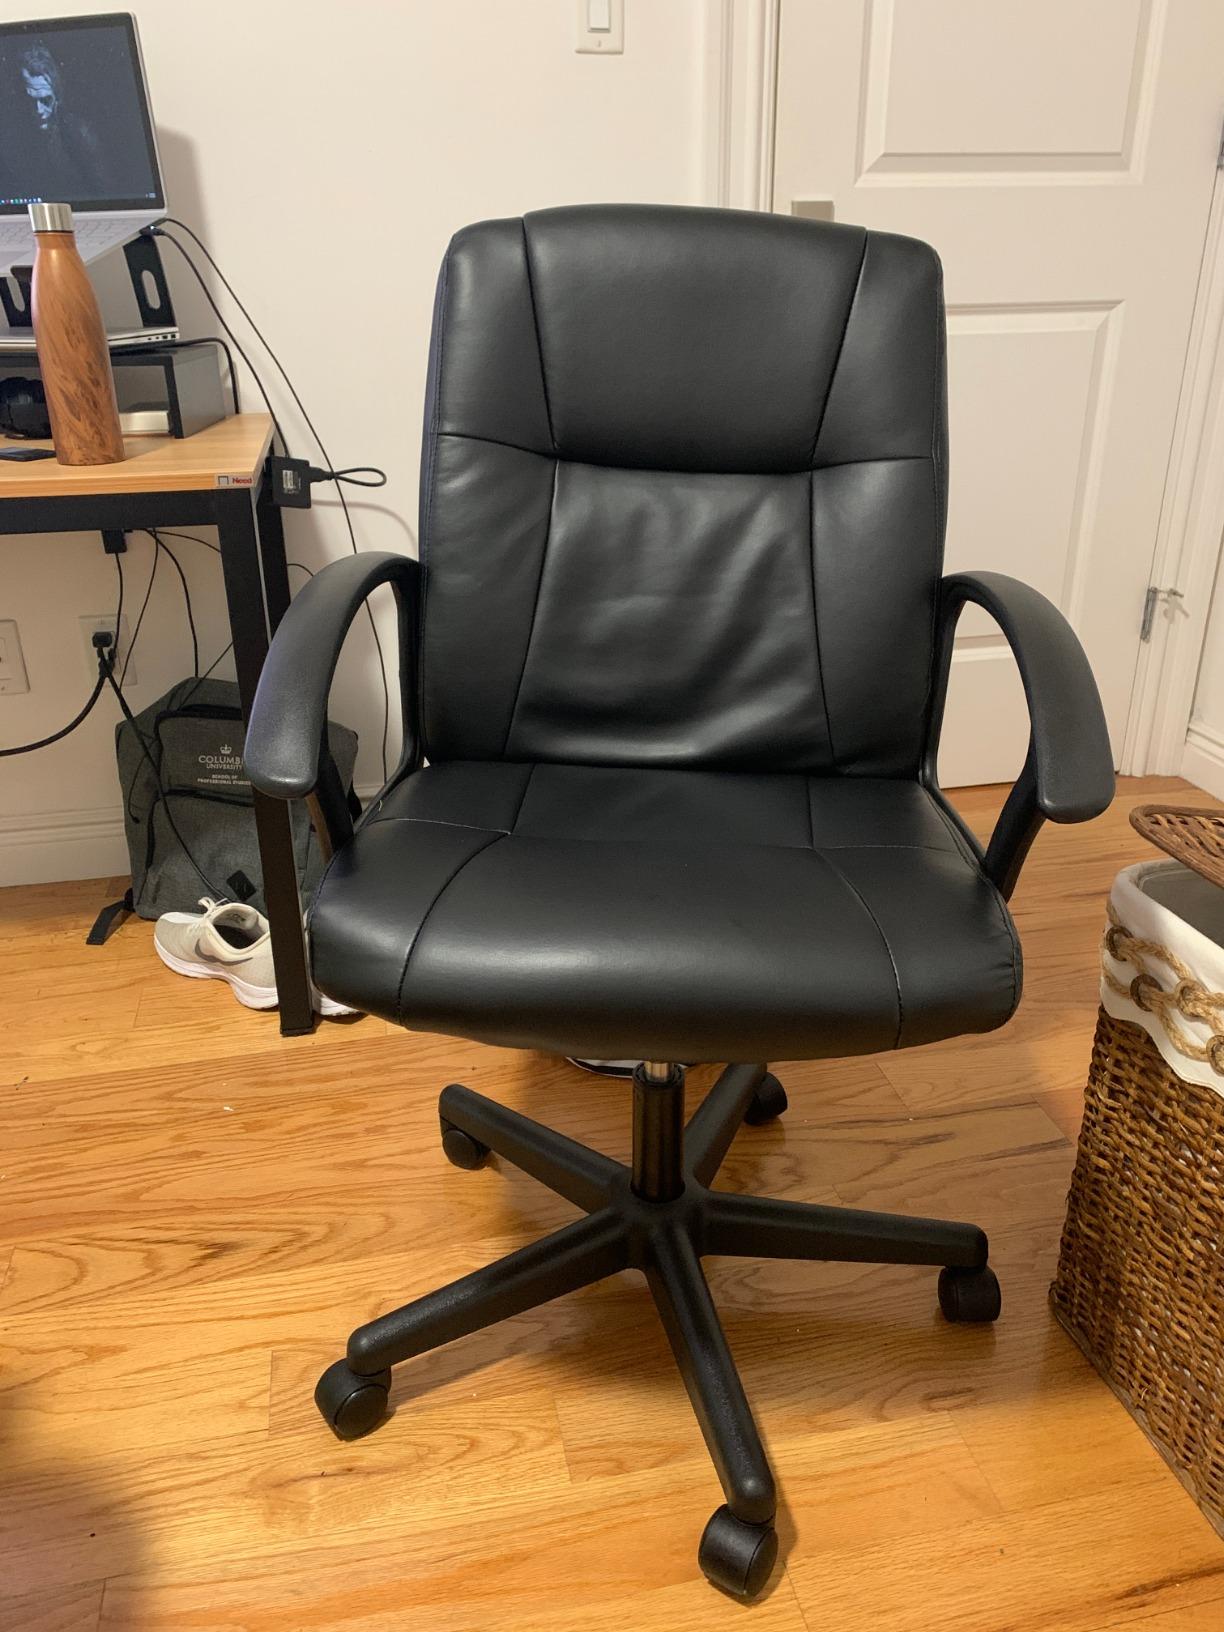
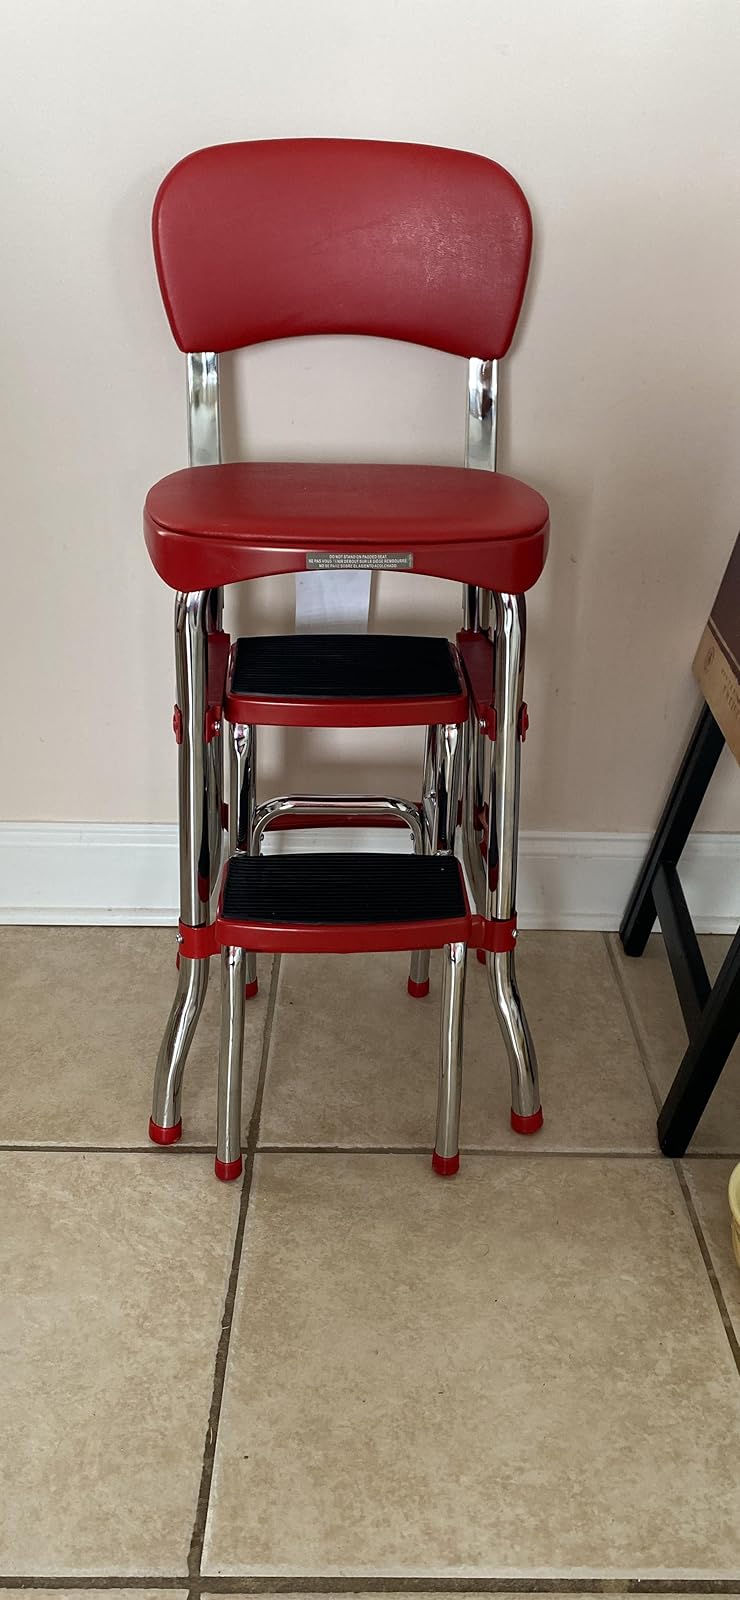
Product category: items_chair
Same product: no